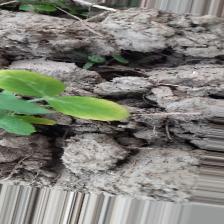
Label: Normal